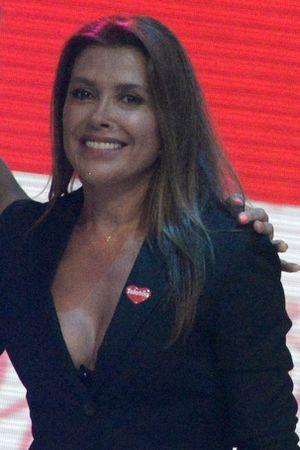
María Carolina Arregui Vuskovic, est une actrice chilienne.